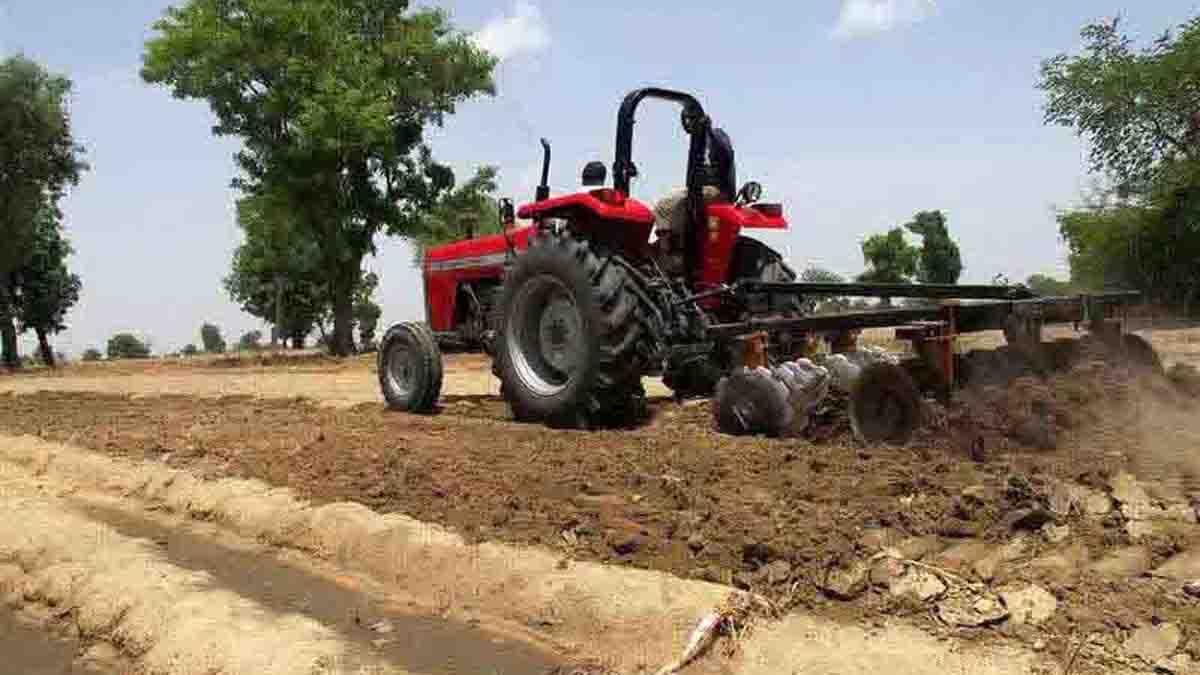
Ni trekta likifanya kazi shambani likilima udongo na kuandaa shamba kwa ajili ya kilimo.Mbele ya trekta,udongo unaonekana kuwa umegeuzwa na kutayarishwa na unaonekana kufanya kazi katika eneo la wazi lenye miti michache kwa mbali.